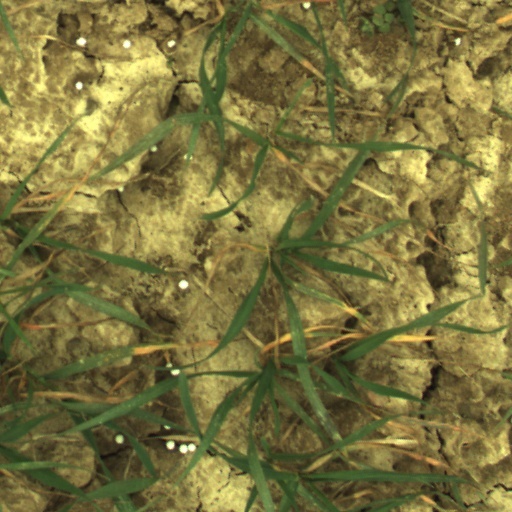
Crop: wheat